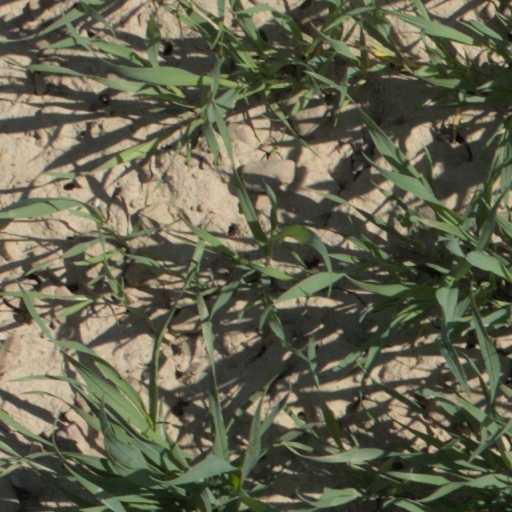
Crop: wheat